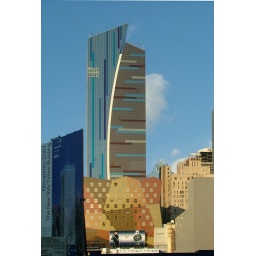
Amazing building, happened to cross over some street while wandering between Broadway and something else.